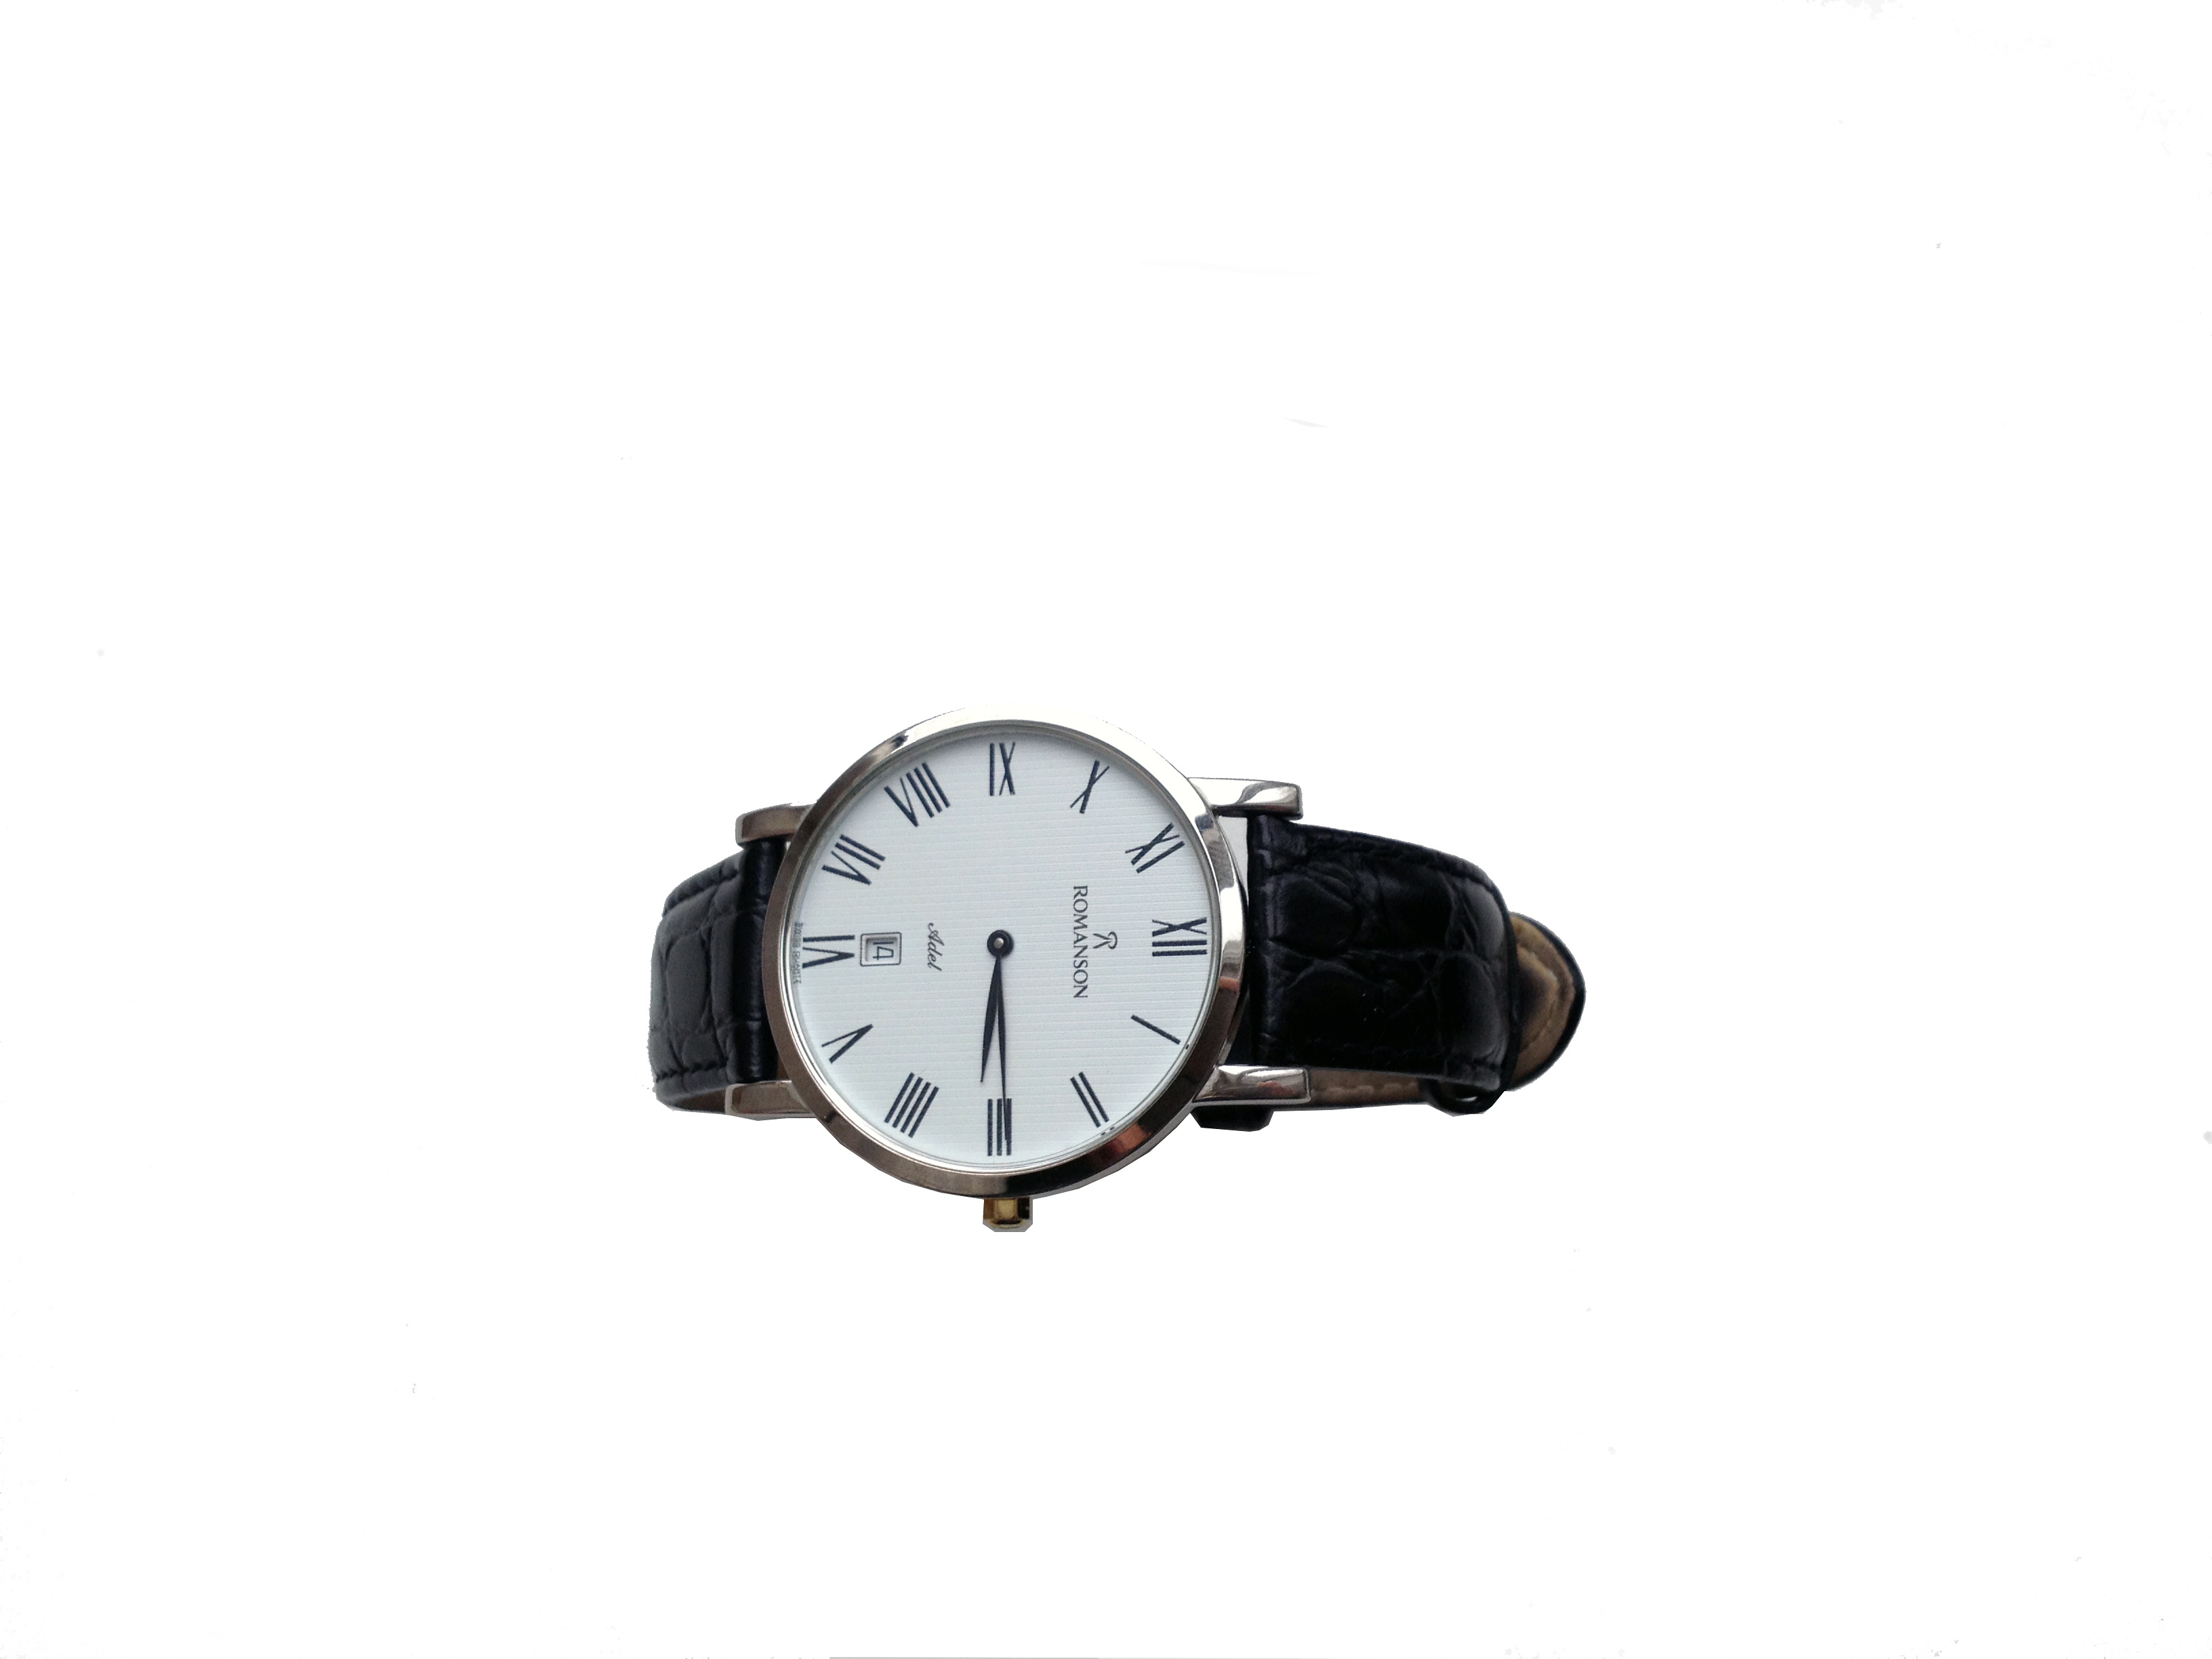
watch, hand, white, round, clock, macro, gauge, black, closeup, product, background, wristwatch, roman numerals, strap, white background, leather belt, white dial